Leslie C. Hardy

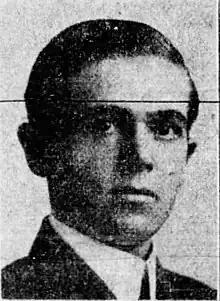
Hardy, ca. 1911

Leslie C. Hardy was an American politician from Arizona. He served a single term in the Arizona State Senate during the 7th Arizona State Legislature, holding the seat from Pinal County. He also served as Arizona's first assistant attorney general after it became a state in 1912. During the 1950s he was also responsible for revising the Arizona statutory code.